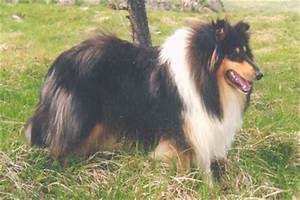
Label: cane